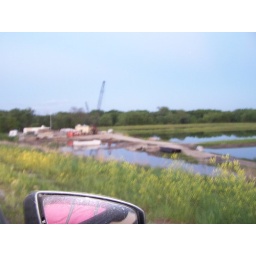
Water plant under water 6-14-08